Nikol Duman

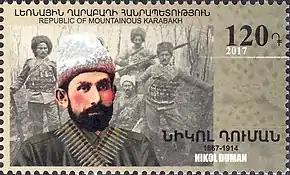
Duman on a 2017 stamp of the Nagorno-Karabakh Republic

Nikol Duman's house museum is located in his native village of Kyshlak in the Nagorno-Karabakh Republic. Several cities in Armenia contain streets named after Nikol Duman.